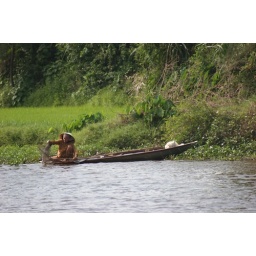
A lady in a boat on a river in Hoi An